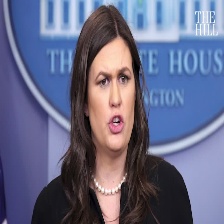
Species: LOONEY BIRDS
Scientific name: LUNATICUS AMERICONIS